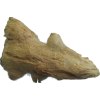
Label: ginger